2014–15 S.L. Benfica season

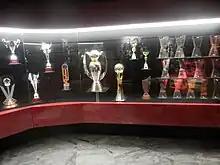
Benfica's 2014–15 trophies

In the 111th season, manager Jorge Jesus started his sixth consecutive season at Benfica, for the first time in the last 60 years, since János Biri. The president Luís Filipe Vieira started his eleventh consecutive season.